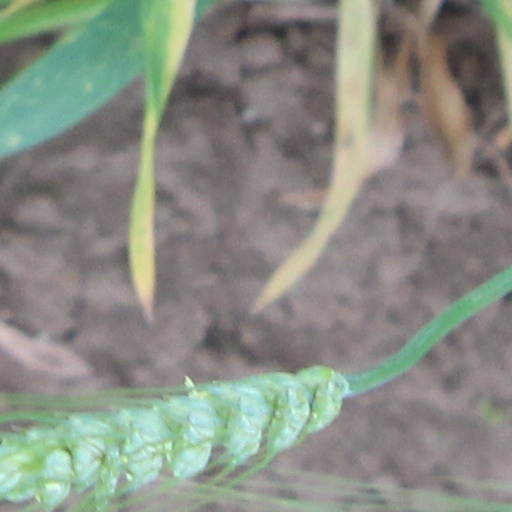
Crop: wheat